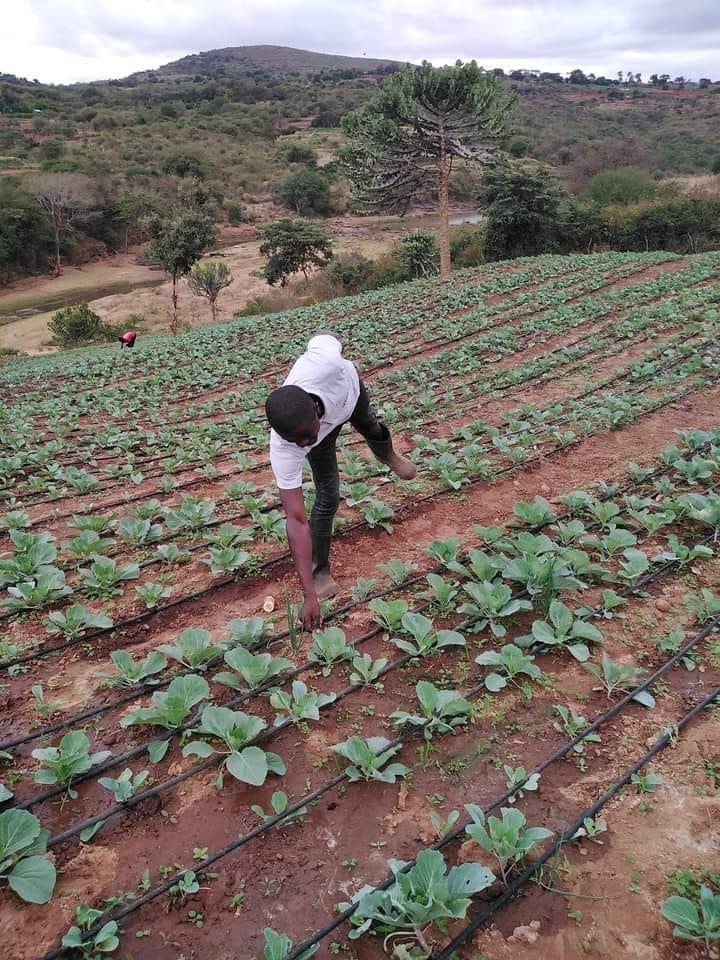
tu aliyesimama katika eneo la wazi lililozungukwa na hifadhi ya misitu, penye kupandwa mazao madogo yaliyochipua kwa rangi ya kijani kibichi, iliyozungukwa na miti mirefu na vichaka vidogo vilivyoshamiri kwa rangi ya kijani kibichi ikiashiria ni mkulima.